The Genius Prince's Guide to Raising a Nation Out of Debt

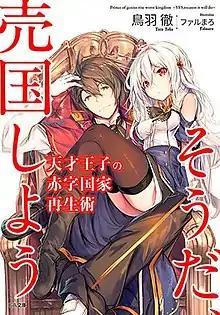
First light novel volume cover, featuring Wein Salema Arbalest (center) and Ninym Ralei (right)

is a Japanese light novel series, written by Toru Toba and illustrated by fal_maro. SB Creative has released the light novel series since May 2018 under their GA Bunko label. The light novel is licensed in North America by Yen Press. A manga adaptation with art by Emuda has been serialized online since October 2019 via Square Enix's online manga magazine "Manga Up!". An anime television series adaptation by Yokohama Animation Laboratory aired from January to March 2022.